Castle season 8

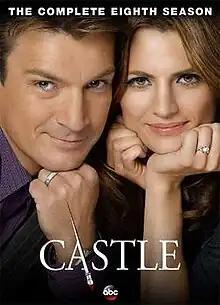
DVD cover

The eighth and final season of American crime-comedy-drama television series "Castle" was ordered on May 7, 2015, by ABC. The season premiered on September 21, 2015, in the United States on ABC, and the finale aired on May 16, 2016. The season consisted of 22 episodes.